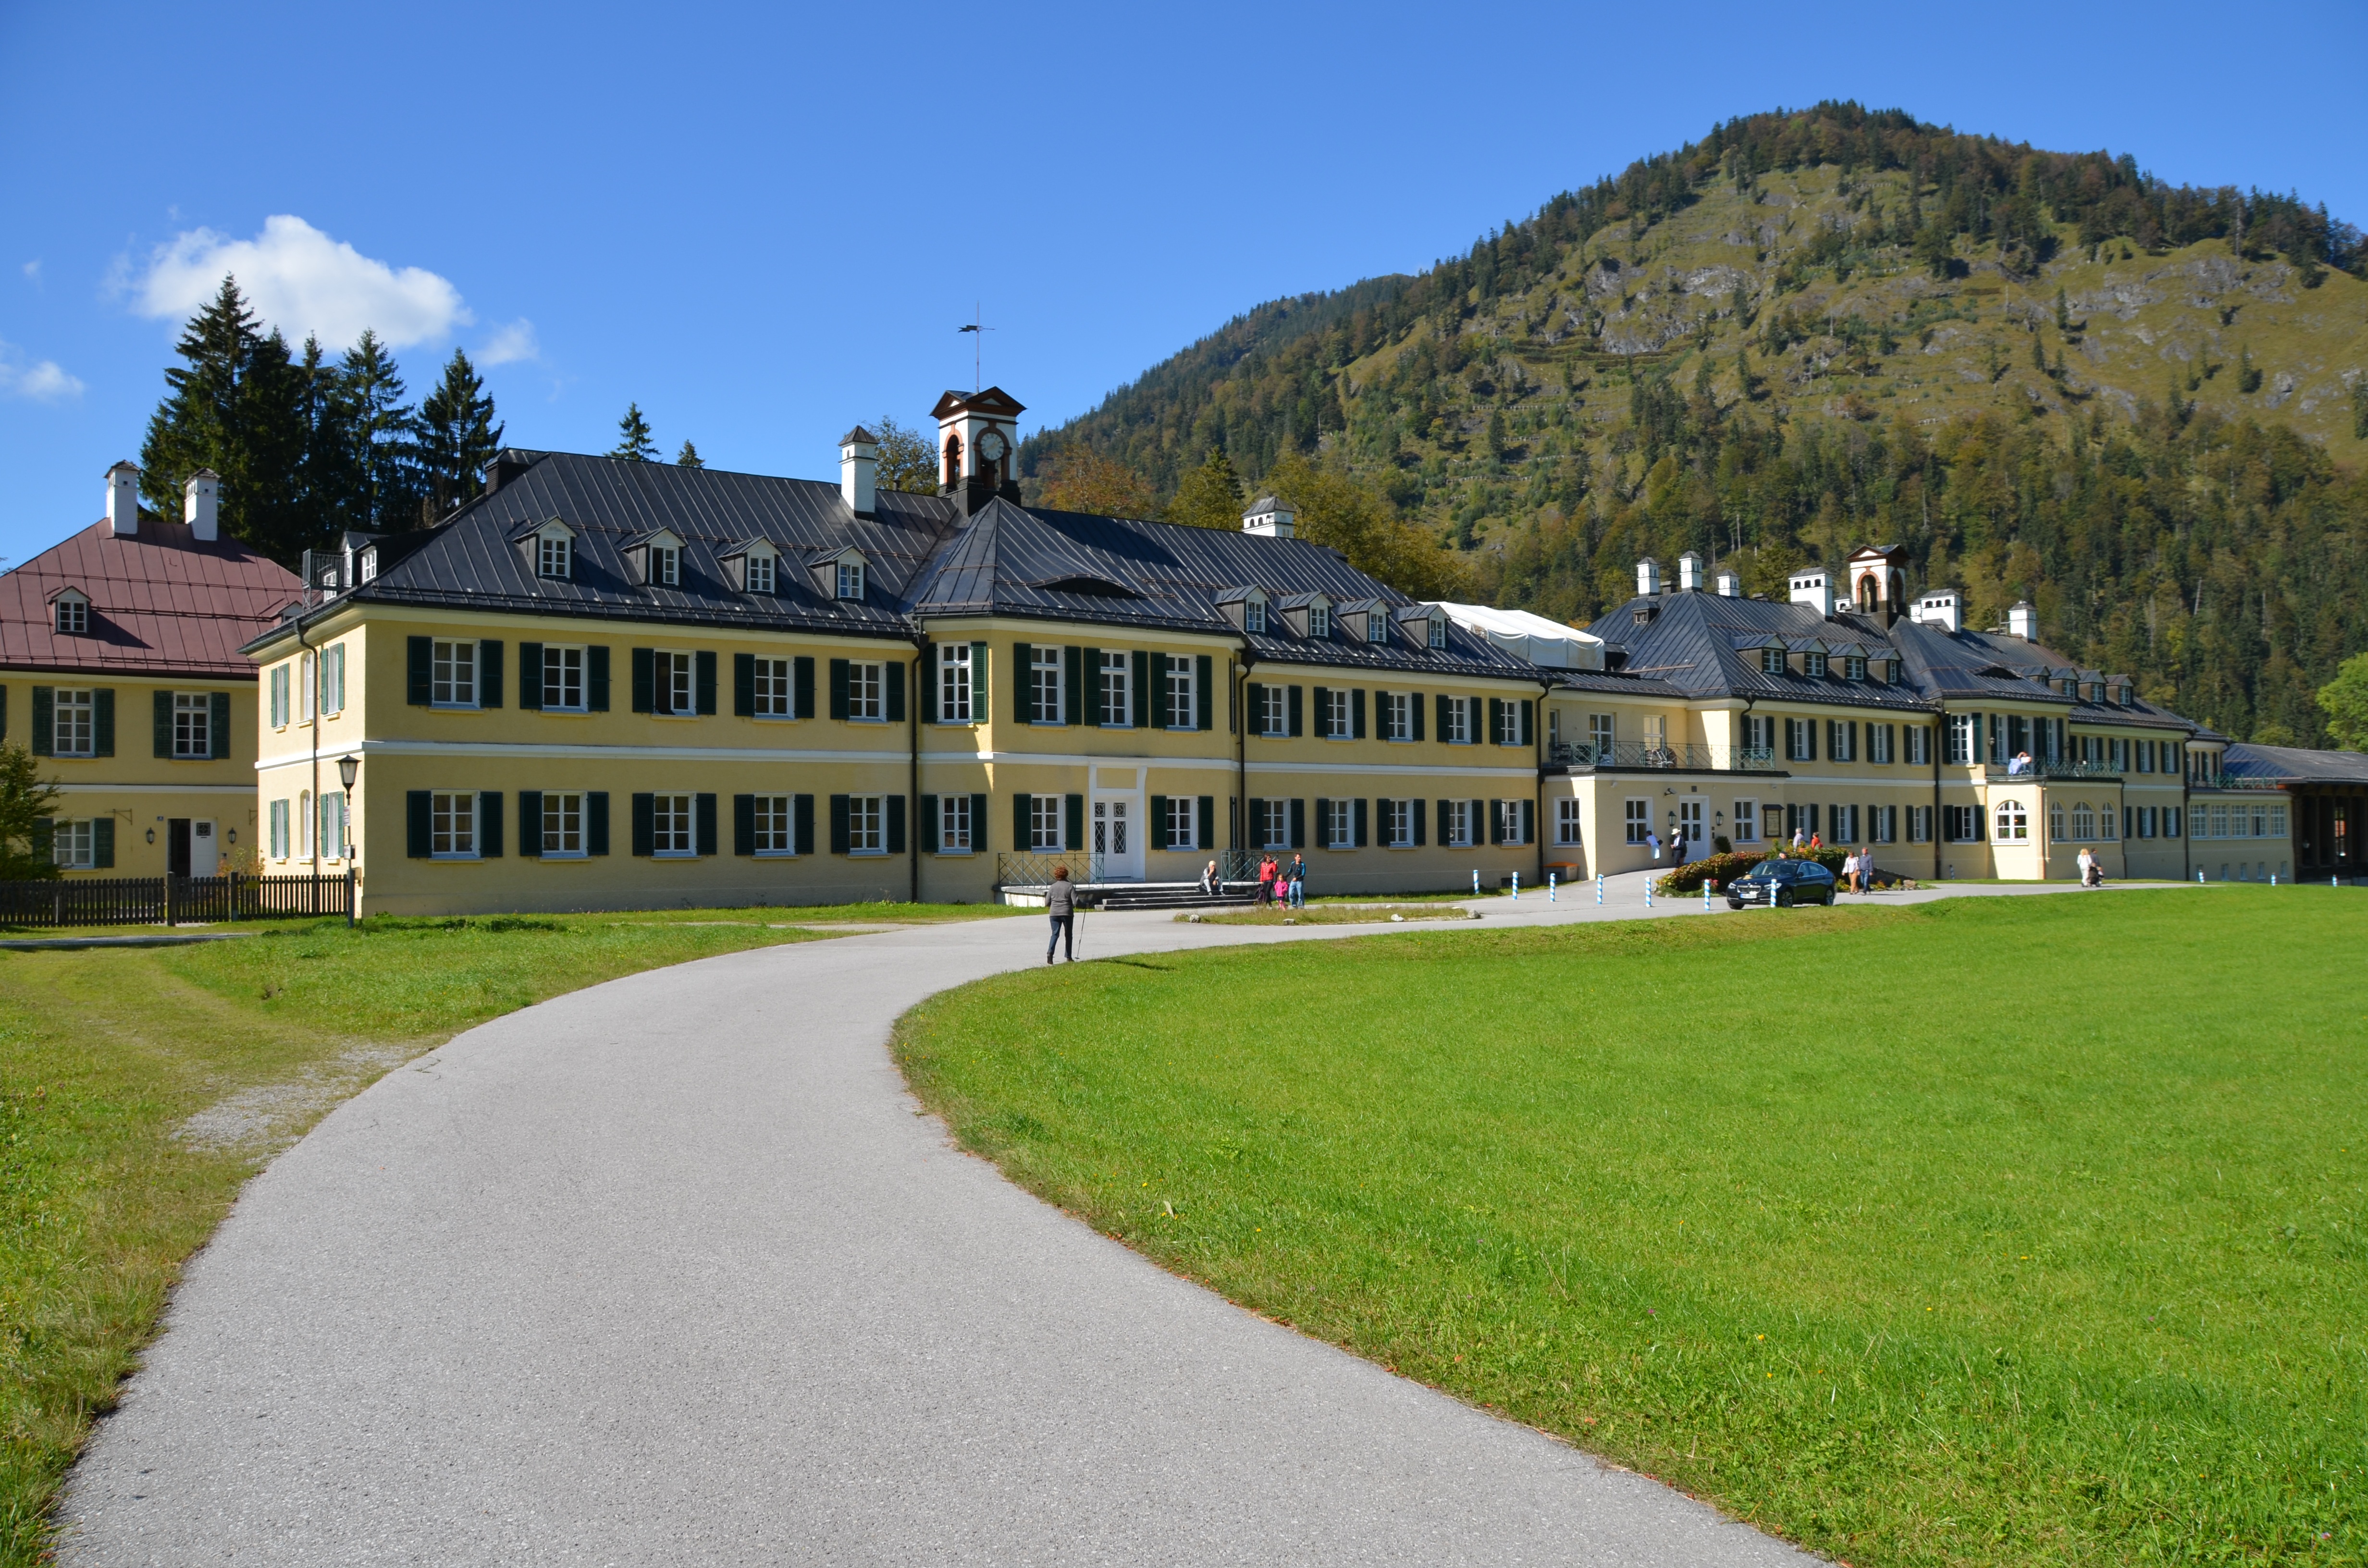
landscape, lawn, home, suburb, holiday, bavaria, estate, recovery, wildbad kreuth, tegernsee, residential area